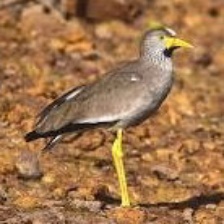
Species: WATTLED LAPWING
Scientific name: VANELLUS INDICUS